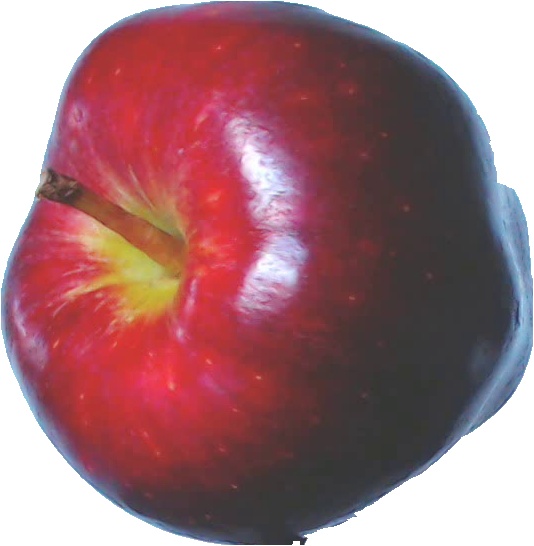
Label: apple_red_delicios_1